Culture of Ireland

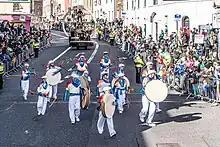
Buí Bolg at the Saint Patrick’s Day parade in Dublin

Christmas in Ireland has several local traditions. On 26 December (Saint Stephen's Day), there is a custom of "Wrenboys" who call door to door with an arrangement of assorted material (which changes in different localities) to represent a dead wren "caught in the furze", as their rhyme goes.